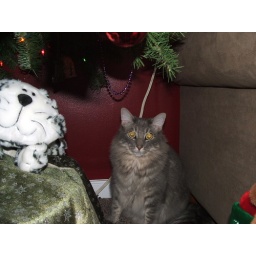
Alan's cat Azrael haning out under the Christmas tree at his house.  Christmas night 2005.